Seán Ó Riada

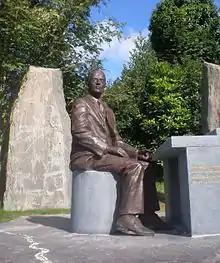
Seán Ó Riada Sculpture in Cúil Aodha church yard

Seán Ó Riada and Ceoltóirí Chualann set to music the Peadar Ó Doirnín lyric "Mná na hÉireann", which has been recorded or re-used by many artists. As performed by the Chieftains, it is used as a romantic overture throughout the Stanley Kubrick movie "Barry Lyndon" and is the basis of The Christians' 1989 single "Words". His daughter Liadh Ní Riada was elected as Sinn Féin Member of the European Parliament in 2014. She was the Sinn Féin candidate in the 2018 presidential election.